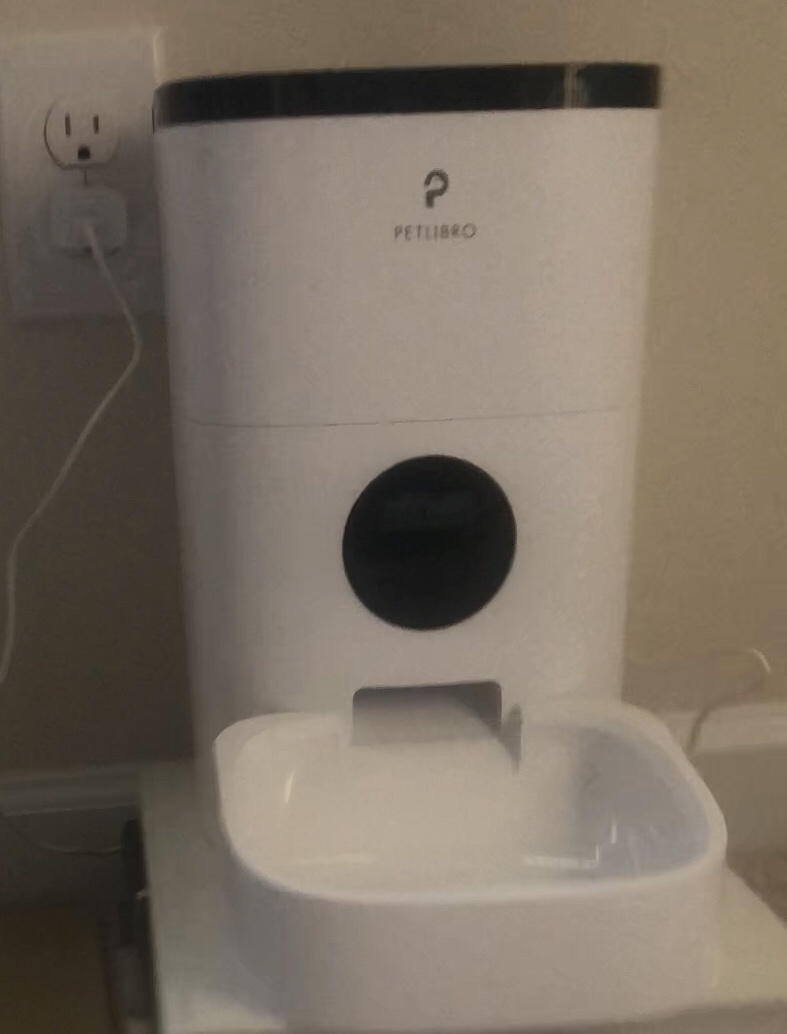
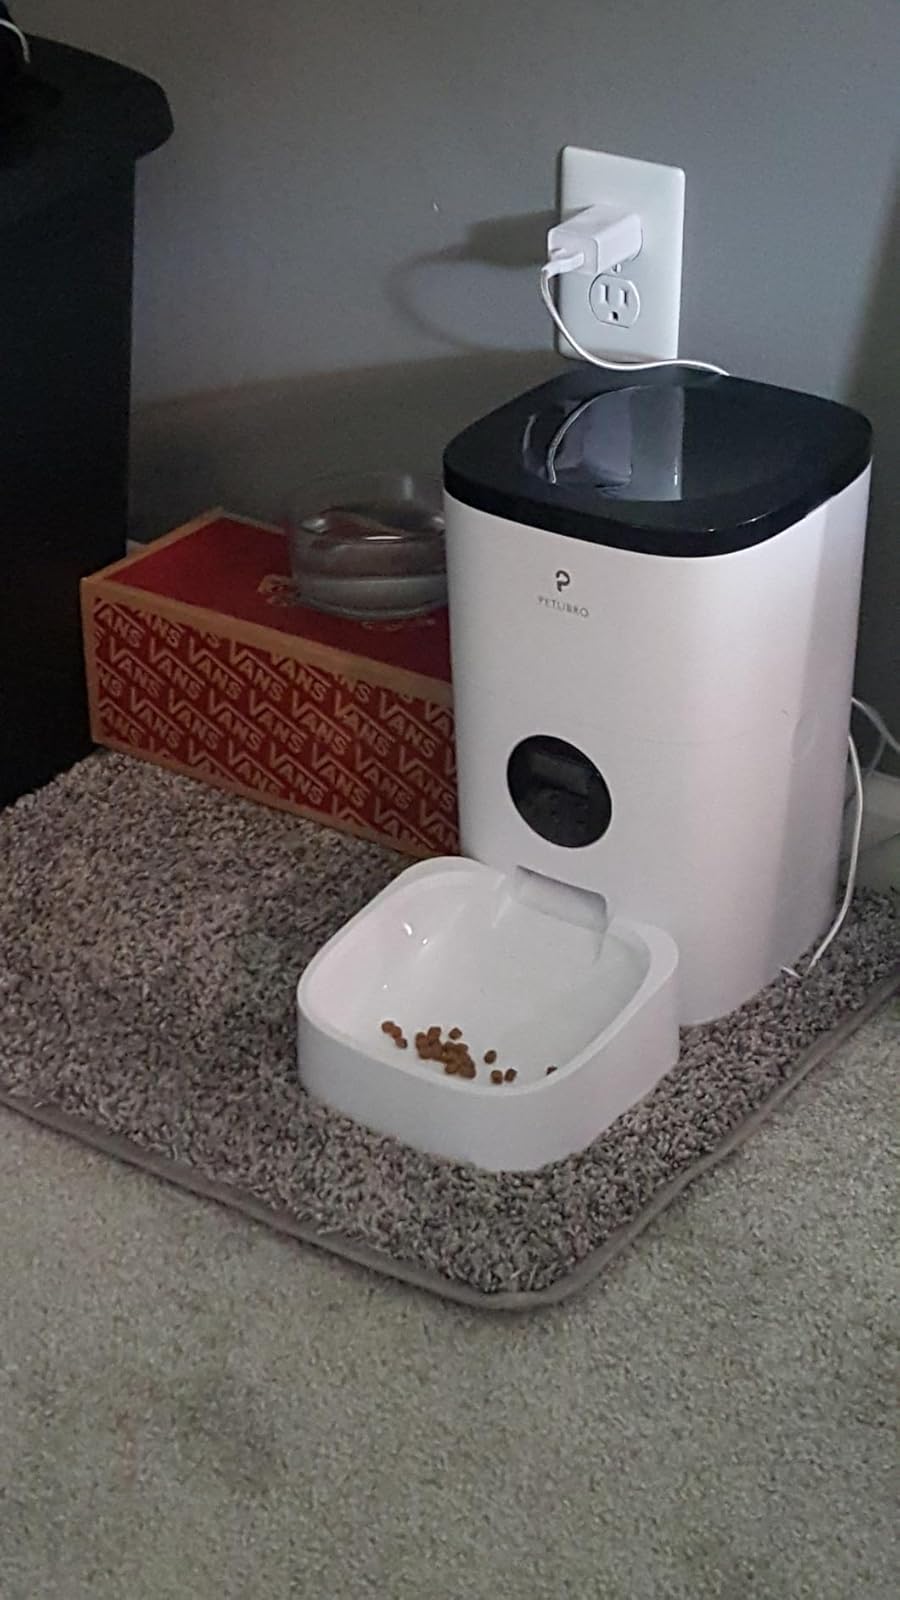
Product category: items_feeder
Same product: yes